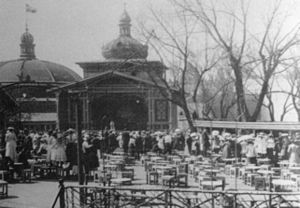
Tivoli (Oslo)
Tivolihaven i Oslo.
Tivoli, var et underholdningssted inspireret af Københavns Tivoli. Før Tivoli blev etableret, var der et forlystelsessted med dårligt ry på Klingenberg. Ejeren og initiativtageren til det nye anlæg var den svenske skuespiller og teaterdirektør Knut Tivander. På grund af lave indtægter gik Tivoli konkurs efter kun to års drift. Ti år senere blev anlægget overtaget af danskeren Bernhard Jacobsen som ejede det frem til 1898. Under hans periode som ejer havde Tivoli sin storhedstid.